Trinity College, Cambridge

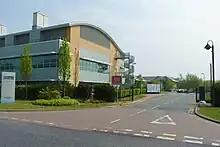
Trinity established Cambridge Science Park, the UK's first science park, in 1970.

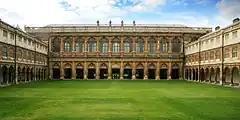
The Wren Library at Nevile's Court.

In the 20th century, Trinity College, St John's College and King's College were for decades the main recruiting grounds for the Cambridge Apostles, an elite, intellectual secret society. In 2011, the John Templeton Foundation awarded Trinity College's Master, the astrophysicist Martin Rees, its controversial million-pound Templeton Prize, for "affirming life's spiritual dimension". Trinity is the richest Oxbridge college with a landholding alone worth £800 million. For comparison, the second richest college in Cambridge (St John's) has estimated assets of around £780 million, and the richest college in Oxford (Magdalen) has about £940 million.